Fazl'ollah Mohtadi Sobhi

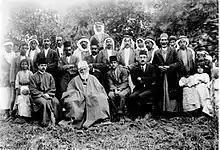
Front row (L to R) : Sobhi, 'Abdu'l Baha's Secretary, 'Abdu'l Baha, Jalal Azal and Aziz'u'llah Bahadur

Fazl'ollah Mohtadi Sobhi (1897–1962) was an author, story-teller, and teacher in Iran and is considered as one of the most important researchers and collector of Iranian folk tales for children. He gained popularity as a story-teller through his job in Radio Tehran. Sobhi authored two autobiographies ("Kitab-i Sobhi" and "Payam-i Pidar") that also explains in detail his life as a missionary of the Baháʼí Faith and a secretary of 'Abdu'l-Baha, the hardships he endured and what he witnessed that ultimately led him to turn away from the Baháʼí Faith.